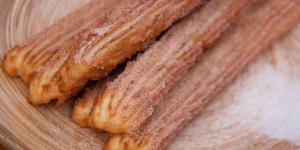
churros con churrera